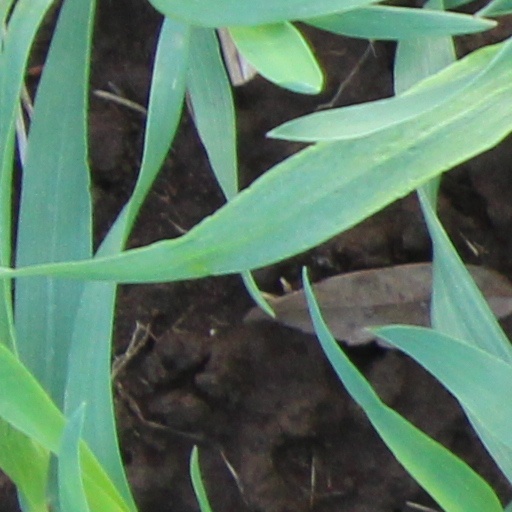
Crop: wheat